Nobel Peace Prize Concert

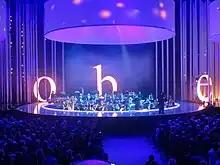
Nobel Peace Prize Concert 2012

One of the surviving Hibaku pianos, a series of pianos that were successfully restored following the Hiroshima and Nagaski atomic bombings in 1945, was featured during the event. It was played by John Legend during his and Zara Larsson's duet. This was the last concert before a hiatus was announced in 2018.